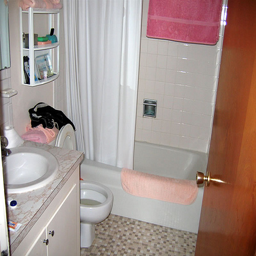
A bath tub next to a toilet and a sink.
A bathroom with a white tub, toilet, and sink.
A bathroom containing a sink, toilet and bathtub.
A photograph of the bathroom inside a house.
A bathroom has a tub, toilet, and sink in it.